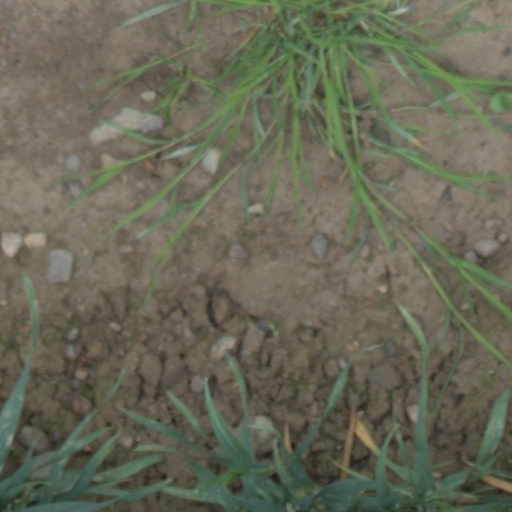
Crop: wheat